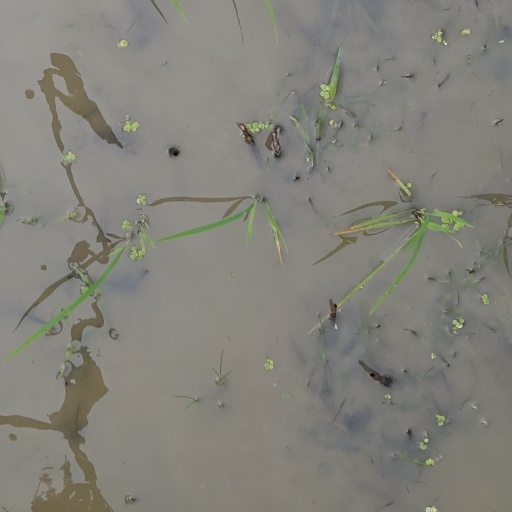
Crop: rice